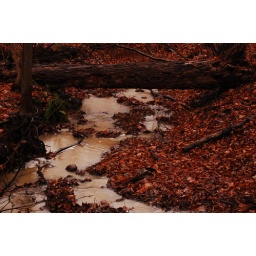
walking in the woods earler today (11/27/09) and noticed this fallen tree. this tree was used as a bridge hehe